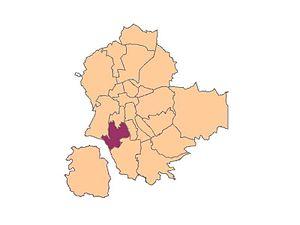
Cet article fournit diverses informations sur les quartiers de la ville de Saint-Étienne, une ville située dans le quart sud-est de la France.